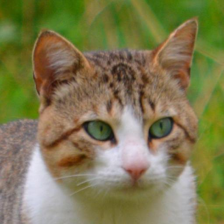
Label: animals